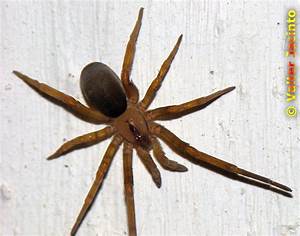
Label: spider